Collins Nweke

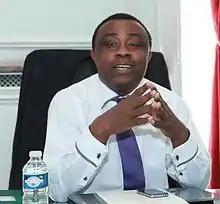
Collins Nweke in 2013

Collins Nweke (born 14 July 1965 in Igbuzo, Nigeria) is a Belgian politician of the Green Party. He was sworn in for a third term of office on 2 January 2019 as councillor for social affairs in the government of Mayor Bart Tommelein at the Ostend City Council in West Flanders province. Collins Nweke is of Nigerian origin, and settled in Belgium in 1993. He is the first non-Belgian-born person to be elected to political office in West Flanders. He is particularly active in social welfare, economy, international development and ethnic minority issues. He stood as a candidate for the European Parliament in the 2014 elections. At the end of his third term in December 2024, Collins Nweke did not seek re-election to political office.